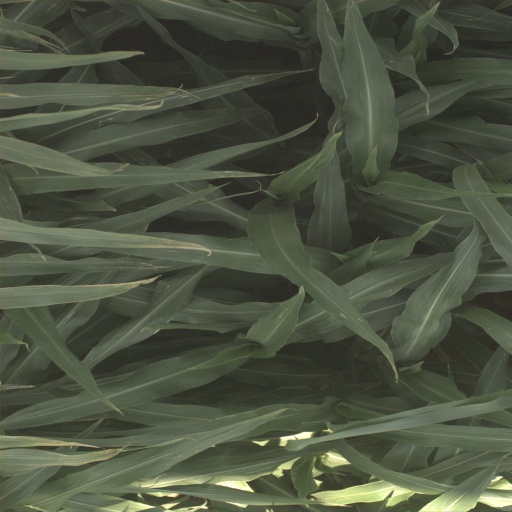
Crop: sorghum